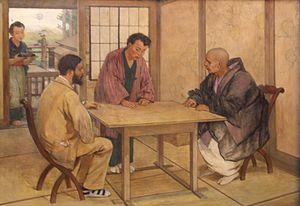
Un tableau de Félix Régamey au Musée des Confluences de Lyon.
Émile Guimet, né le 2 juin 1836 à Lyon et mort le 12 octobre 1918 à Fleurieu-sur-Saône, est un industriel et collectionneur d'objets d'art français. Il s'est passionné pour les civilisations qu'il a étudiées au cours de nombreux voyages. Ses collections asiatiques ont donné naissance au musée national des arts asiatiques - Guimet.
Félix Élie Régamey, né à Paris le 7 août 1844 et mort à Juan-les-Pins le 5 mai 1907, est un peintre, dessinateur et caricaturiste français.
Le japonisme est l'influence de la civilisation et de l'art japonais sur les artistes et écrivains, premièrement français, puis Occidentaux, entre les années 1860 et 1890. L'art qui résulta de cette influence, notamment en réaction au classicisme et qui initie de nouveaux choix esthétiques, est qualifié de japonesque.